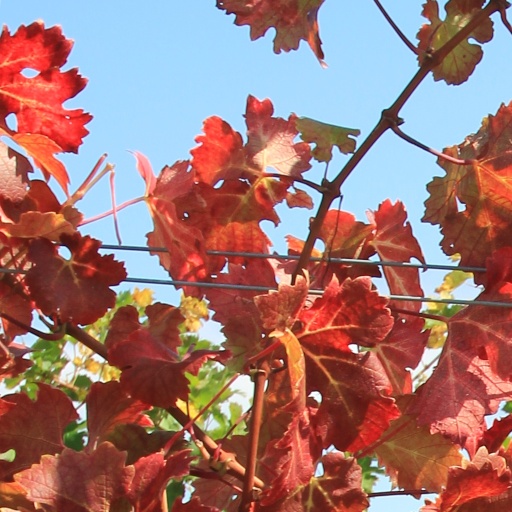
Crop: grape